Dumaguete

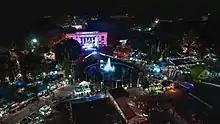
Buglasan Festival

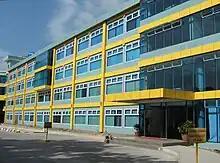
Silliman University Medical Center

One of the city's important annual celebrations is the Sandurot Festival, which is held every September to commemorate Dumaguete's history. The celebration starts with the "Paghimamat", a re-enactment of how people from different ethnic and cultural backgrounds came to Dumaguete, bringing gifts of rich cultures. "Pasundalan" follows, gracing the city streets with dancing to drumbeats and other instruments participated by different barangays and schools in Dumaguete. The street dancing ends at Quezon Park after which the participants prepare for the grand "Pasundayag", a display of dances portraying different stories of the Dumaguete tradition.